Trans Palangka Raya

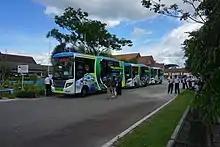
Fleet of Trans Palangka Raya bus

Trans Palangka Raya is a public bus rapid transit system serving city of Palangka Raya in Central Kalimantan, Indonesia. As of 2019, the bus served 5 routes and consist of 26 bus stops. Bus operation was suspended by city government during COVID-19 outbreak in the city, but later resumed operation on 8 November 2020.